Servo drive

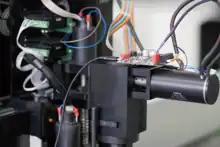
OEM servo drive from INGENIA installed on CNC router machine controlling a Faulhaber motor

Servo systems can be used in CNC machining, factory automation, and robotics, among other uses. Their main advantage over traditional DC or AC motors is the addition of motor feedback. This feedback can be used to detect unwanted motion, or to ensure the accuracy of the commanded motion. The feedback is generally provided by an encoder of some sort. Servos, in constant speed changing use, have a better life cycle than typical AC wound motors. Servo motors can also act as a brake by shunting off generated electricity from the motor itself.